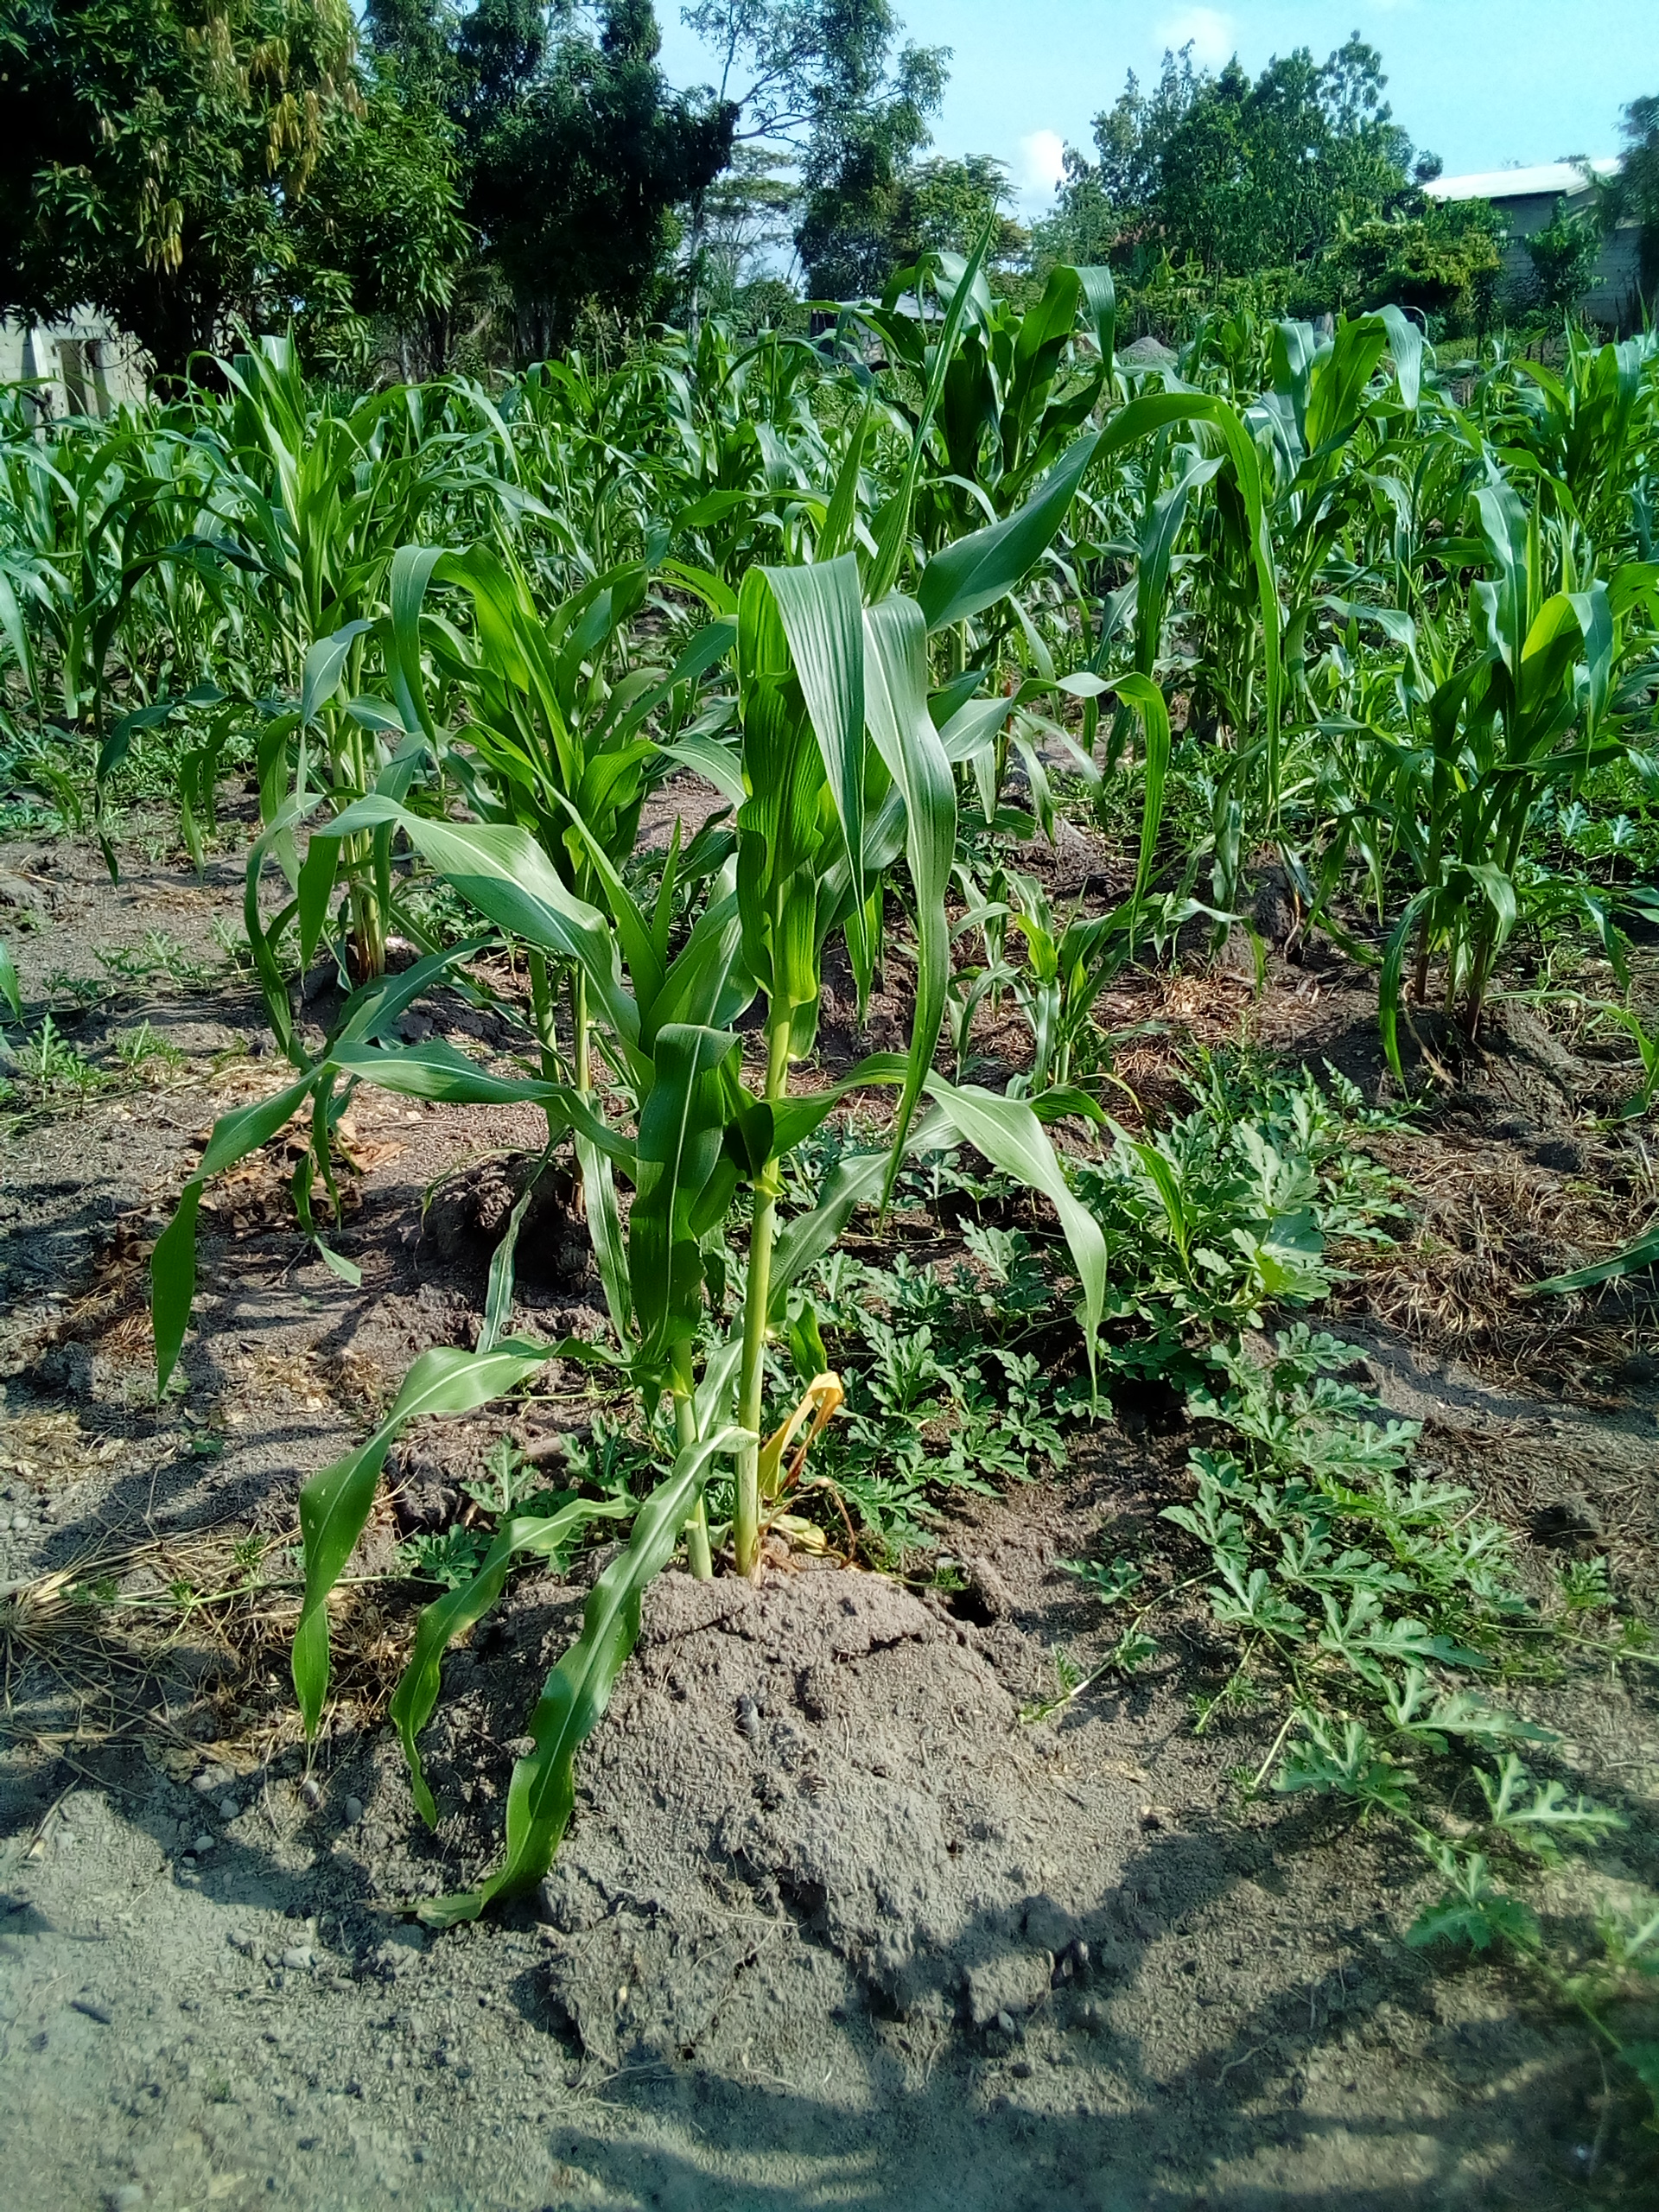
Label: healthy